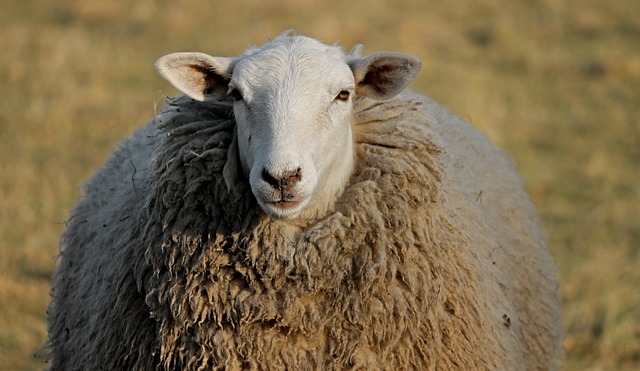
Label: pecora